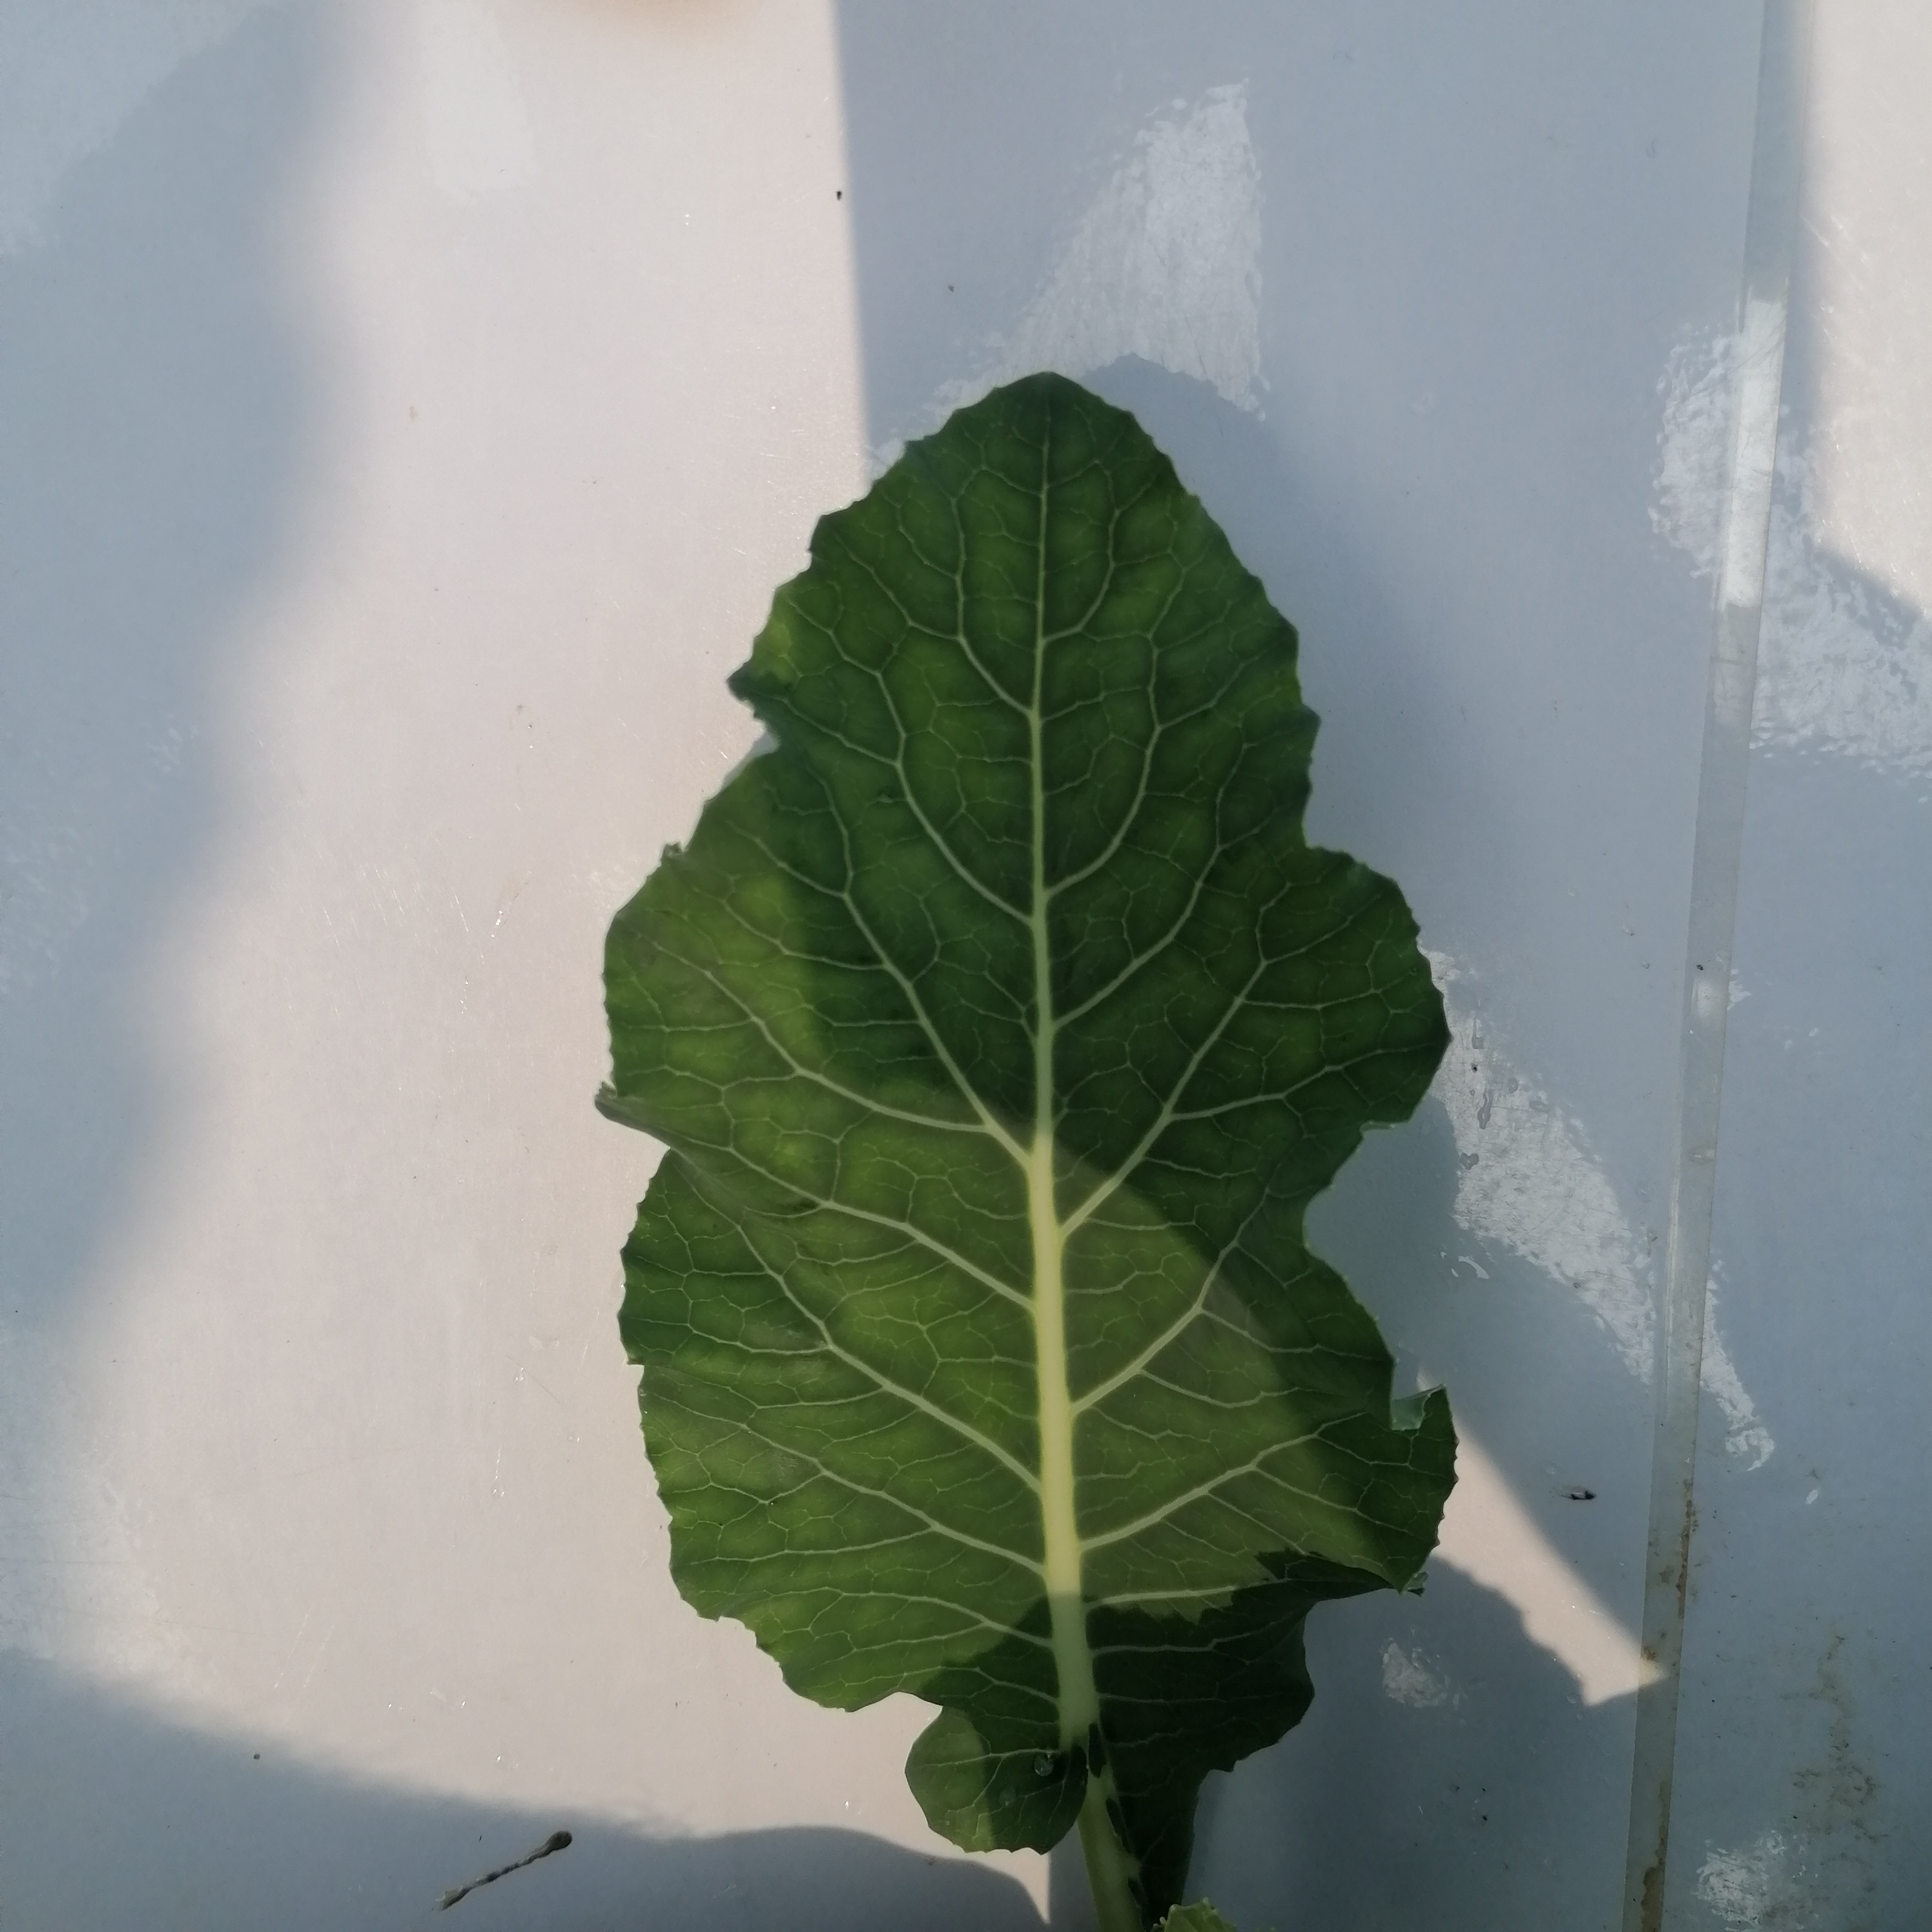
Label: Healthy